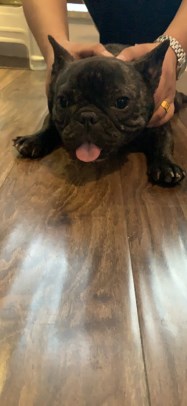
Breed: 1121-n000002-French_bulldog